Otakar Borůvka

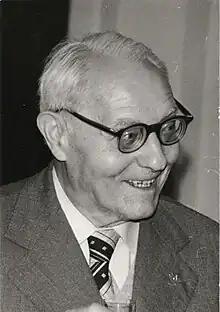

Otakar Borůvka (10 May 1899 – 22 July 1995) was a Czech mathematician. He is best known for his work in graph theory.